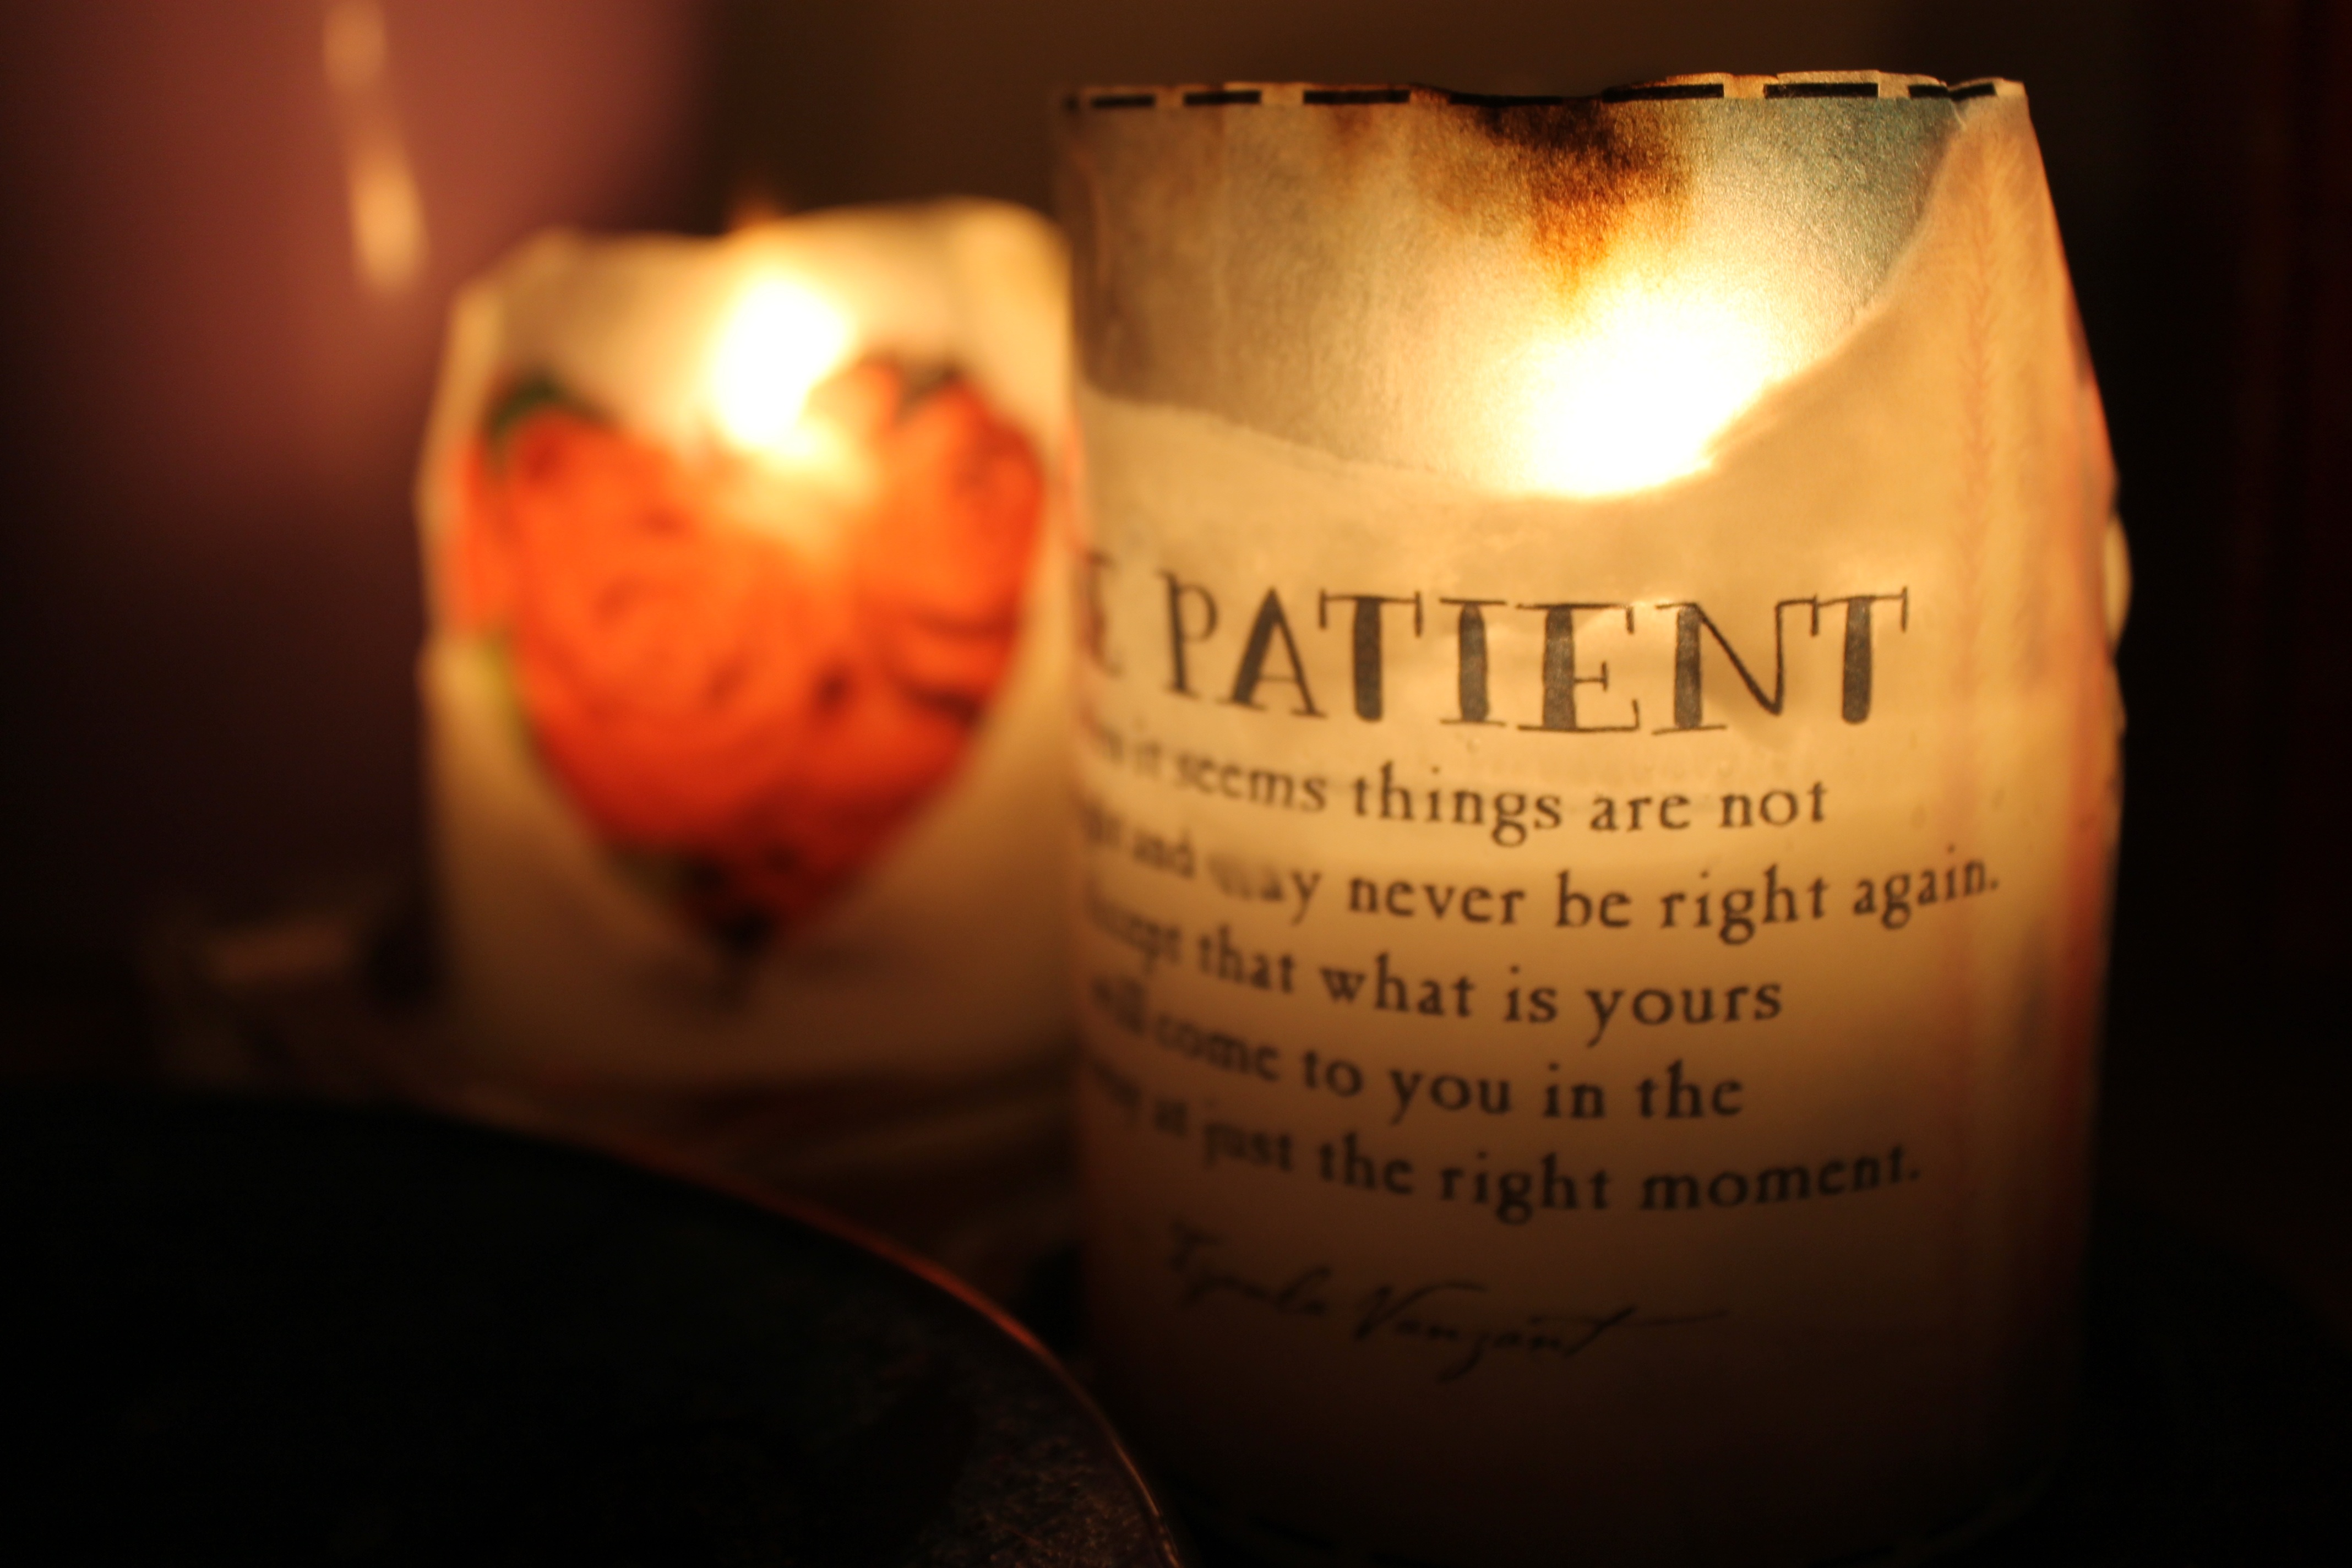
light, wine, love, tranquil, flame, romance, romantic, drink, candle, lighting, burn, candles, relaxation, burning, mood, shape, candlelight, spirituality, alcoholic beverage, distilled beverage